Yehimilk inscription

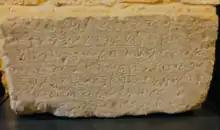
Yehimilk Phoenician Inscription in the Byblos Castle Museum

The Yehimilk inscription is a Phoenician inscription (KAI 4 or TSSI III 6) published in 1930, currently in the museum of Byblos Castle.